Australian Capital Territory

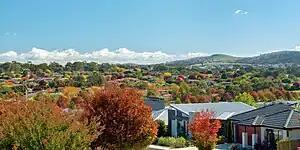
Autumn foliage in Canberra

The territory has a relatively dry, continental climate, experiencing warm to hot summers and cool to cold winters. Under the Köppen-Geiger classification, the territory has an oceanic climate ("Cfb").